Timor-Leste

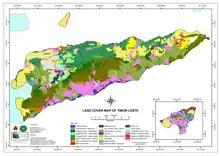
Land cover

Timor-Leste is divided into fourteen municipalities, which in turn are subdivided into 64 administrative posts, 442 "sucos" (villages), and 2,225 "aldeias" (hamlets). The municipalities are: